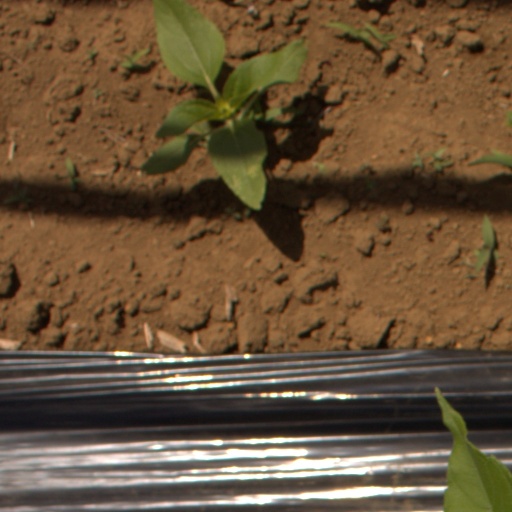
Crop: Jerusalem artichoke